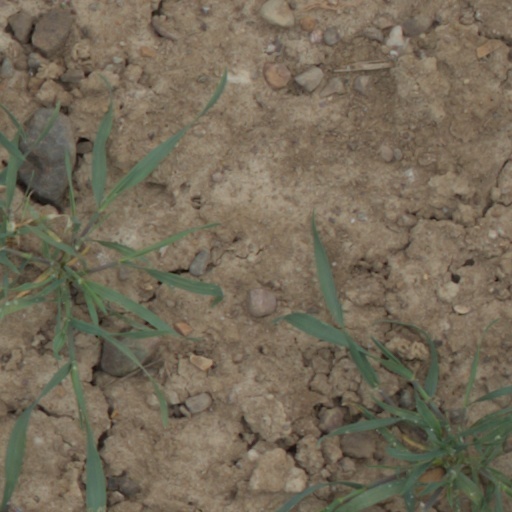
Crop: wheat